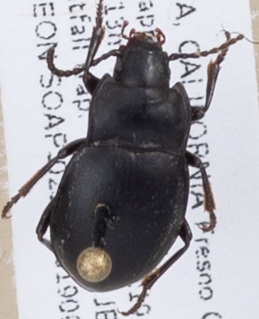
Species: Metrius contractus
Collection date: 2019-08-14
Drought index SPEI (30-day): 0.694
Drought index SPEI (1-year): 0.47
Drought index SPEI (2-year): -0.03